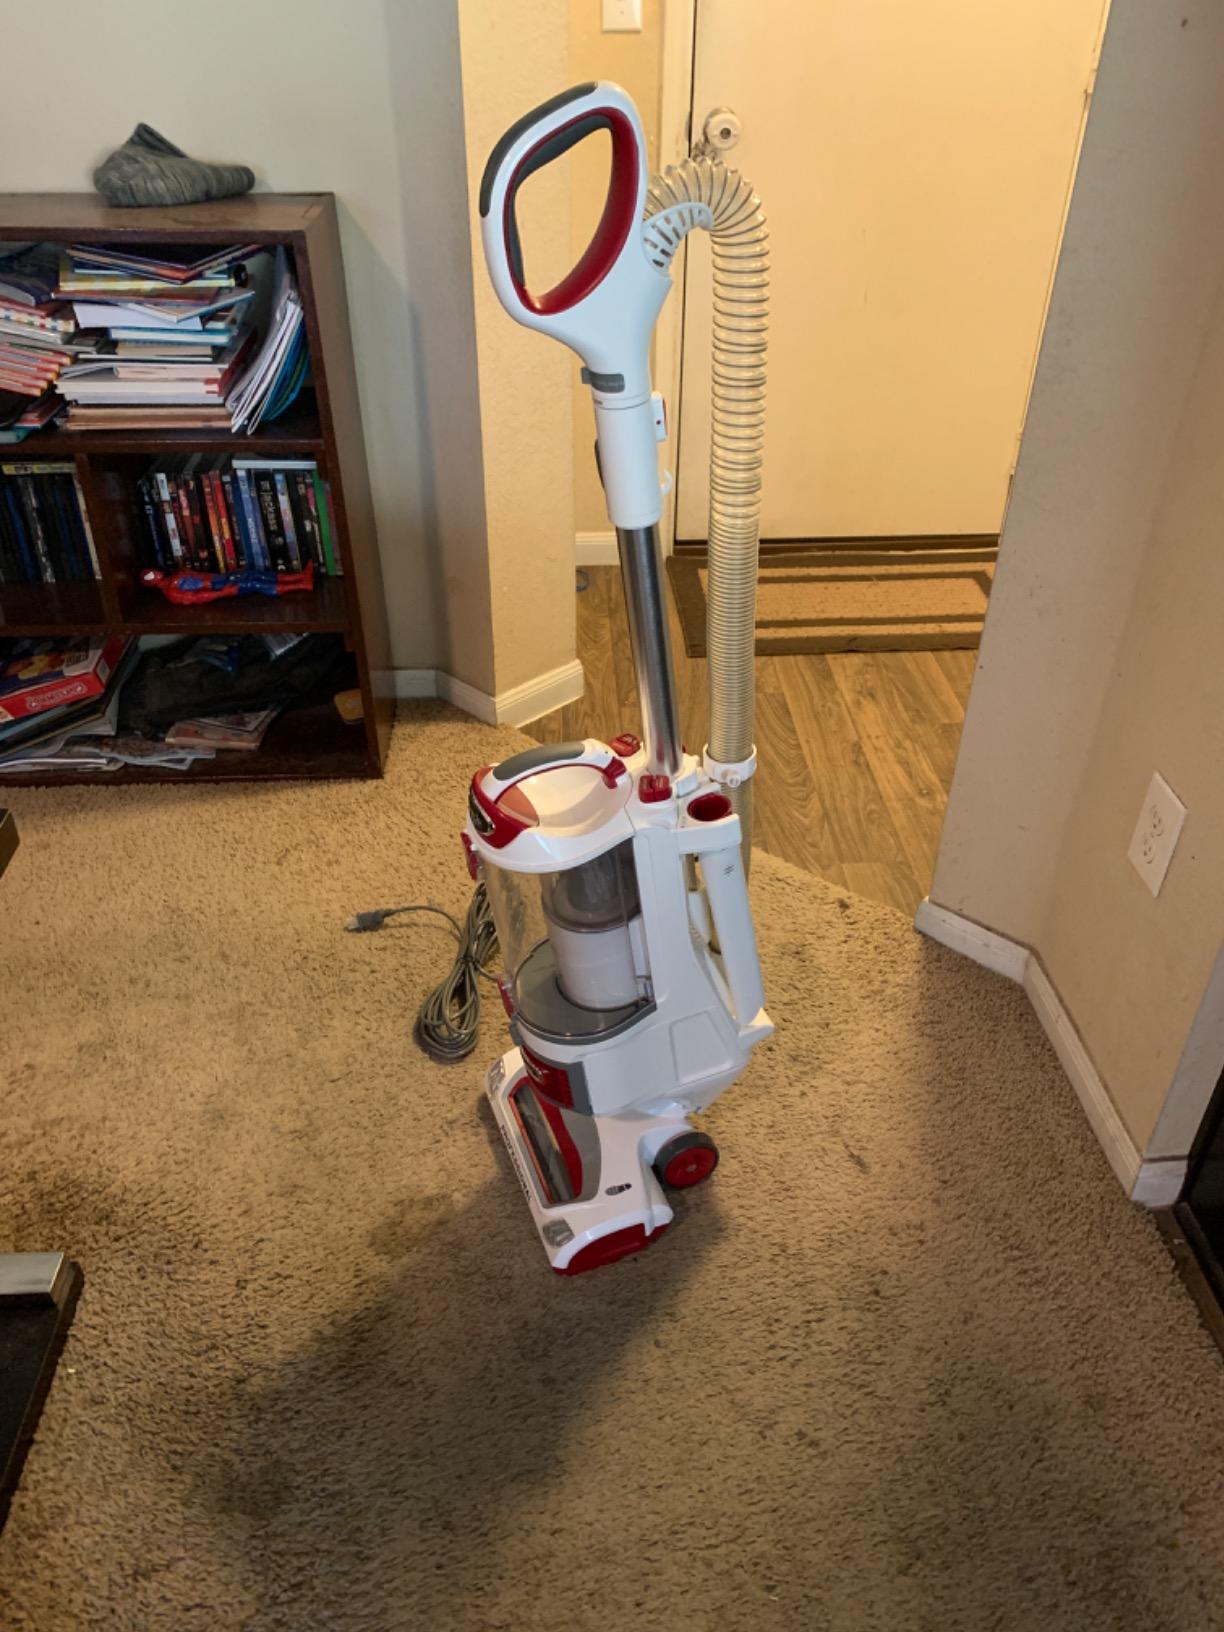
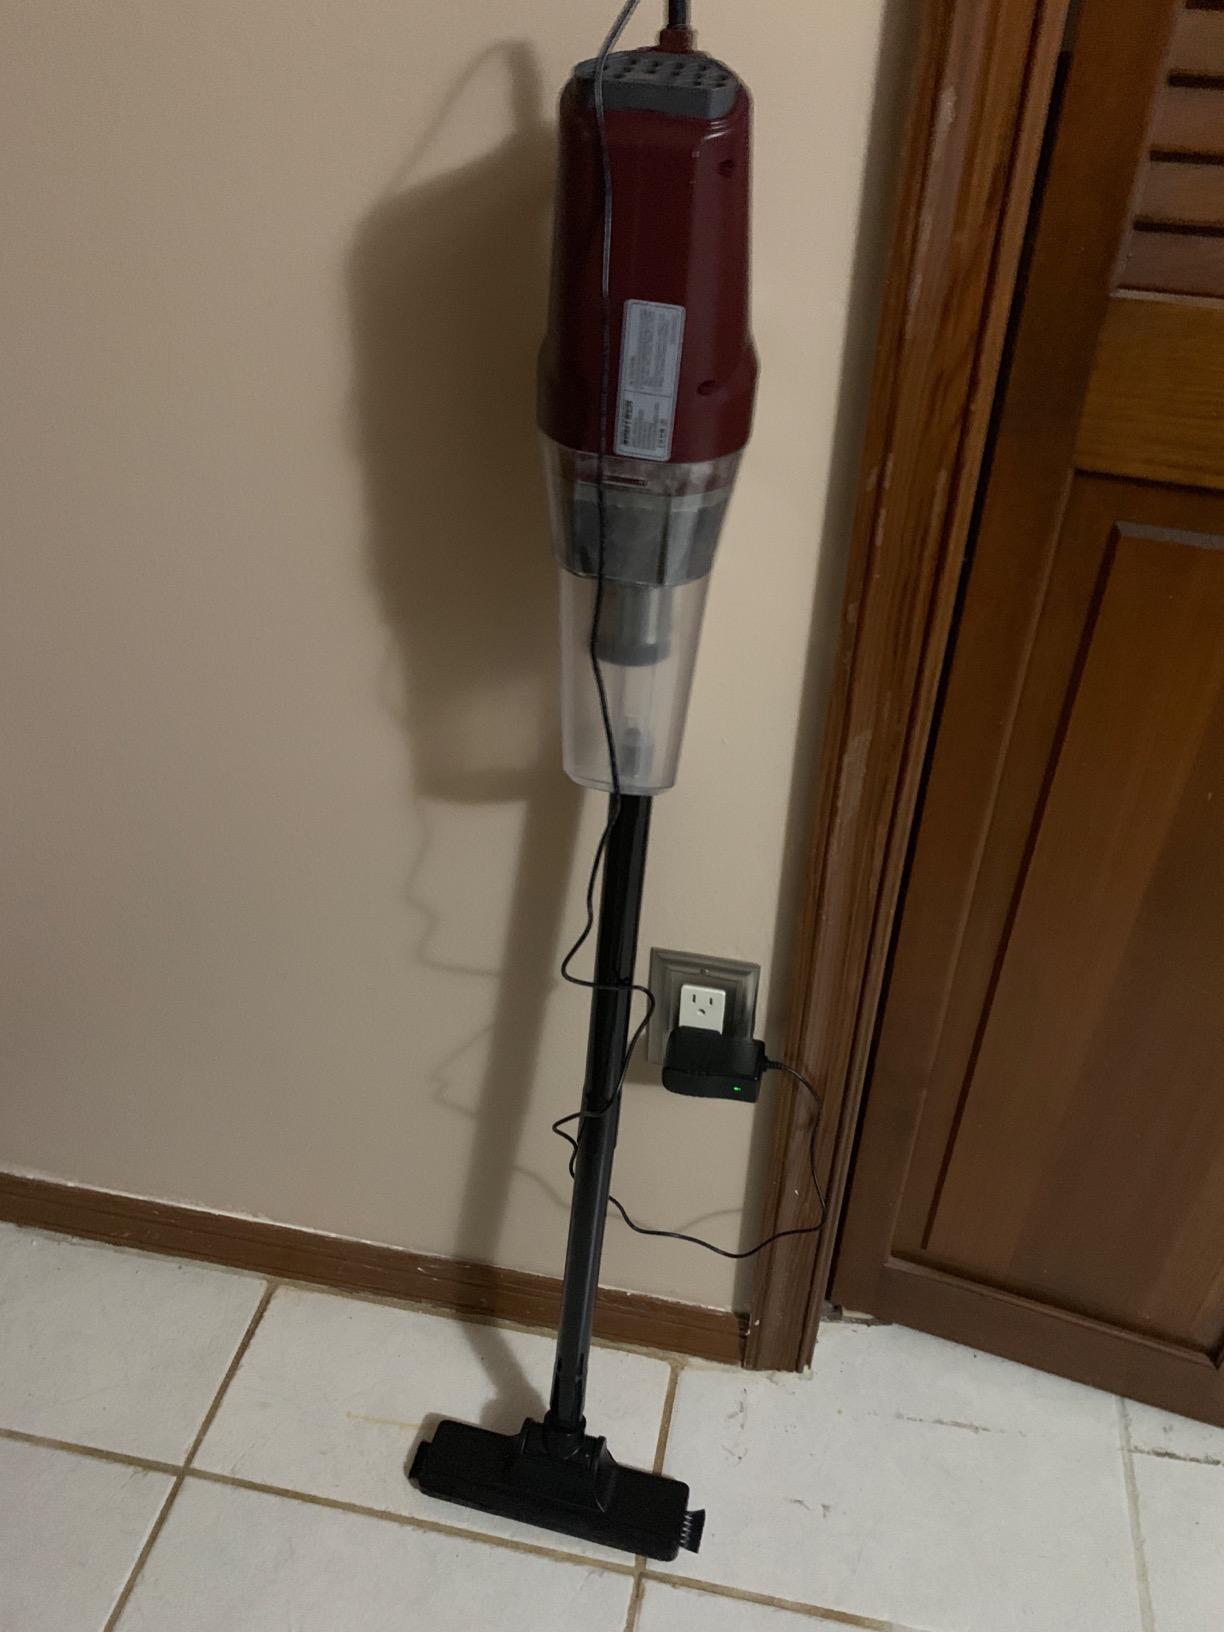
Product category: items_vacuum
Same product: no